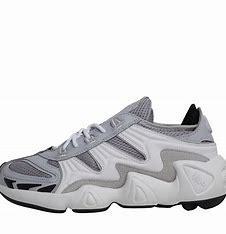
Brand: Adidas
Model: FYW S 97